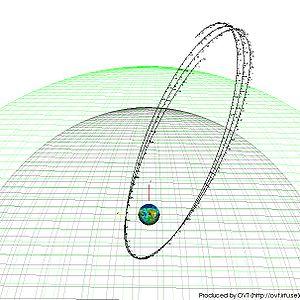
Cluster est une mission de l'Agence spatiale européenne qui utilise quatre satellites pour étudier les interactions entre le vent solaire et la magnétosphère terrestre. Après la destruction des satellites lors de l'échec du vol inaugural d'Ariane 5 en 1996, les satellites sont reconstruits à l'identique et lancés en 2000. La mission, d'une durée initiale de deux ans, a été prolongée à plusieurs reprises et se poursuit toujours fin 2019.